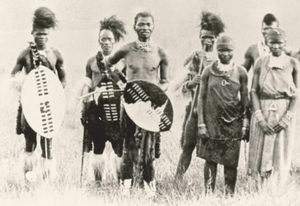
1906 est une année commune commençant un lundi.